Francisco Rodrigues da Silva

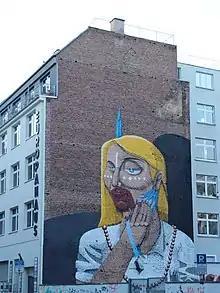
Nunca mural in Frankfurt

Francisco Rodrigues da Silva (* 1983) also known as "Nunca" is a Brazilian graffiti who uses Native Brazilian themes in his art. His artist name "Nunca" means "Never" in Portuguese.